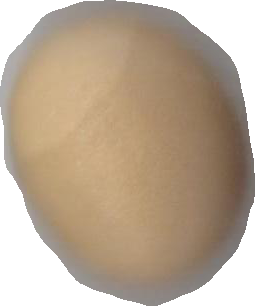
Variety: Dega